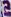
Number: 2